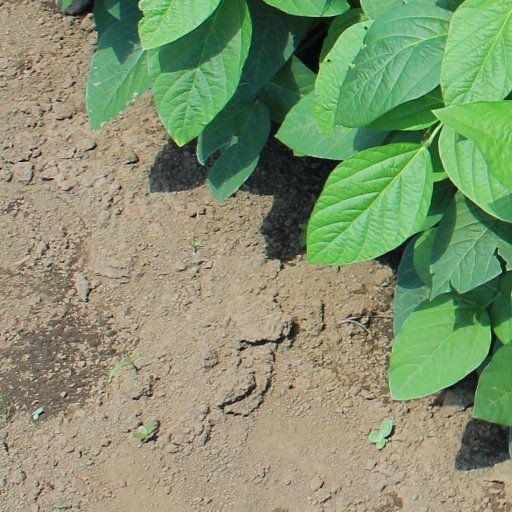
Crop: soybean